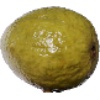
Label: guava